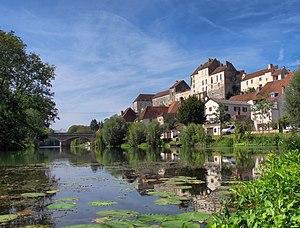
Pesmes est une commune française située dans le département de la Haute-Saône, en région Bourgogne-Franche-Comté. Elle fait partie de la région culturelle et historique de Franche-Comté.